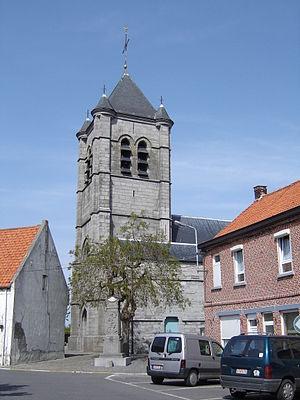
Eglise Saint-Vaast à Evregnies.
Evregnies est une section de la commune belge d'Estaimpuis, située en Région wallonne dans la province de Hainaut.